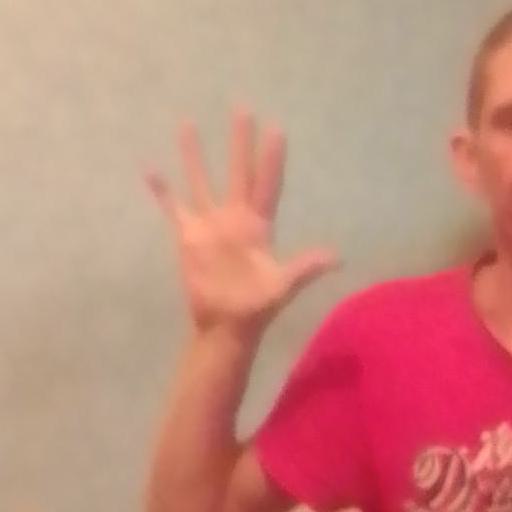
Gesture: palm